George Stevens

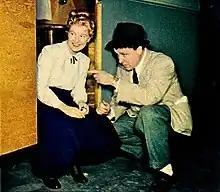
Stevens with Barbara Bel Geddes on set of "I Remember Mama" (1948)

Beforehand, due to contractual obligations, Stevens had been loaned to RKO to direct "I Remember Mama" (1948). RKO had purchased the film rights to Kathryn Forbes's 1943 novel "Mama's Bank Account". Meanwhile, it was adapted into a 1944 play written by John Van Druten. Harriet Parsons had offered the title role to Greta Garbo, but she declined. Irene Dunne was then offered the role, to which she agreed. From a list of five directors, Dunne selected Stevens to direct. Stevens had seen the play, which starred Mady Christians, and connected with the material. In 1974, he stated, "It was set in San Francisco and I was a kid there during that period. I thought it would be fun to reconstruct the period."